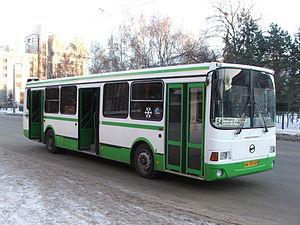
LiAZ est une entreprise russe d'automobiles installée à Likino-Douliovo, en Russie. C'est aujourd'hui une filiale de GAZ spécialisée dans la conception et la fabrication d'autobus.